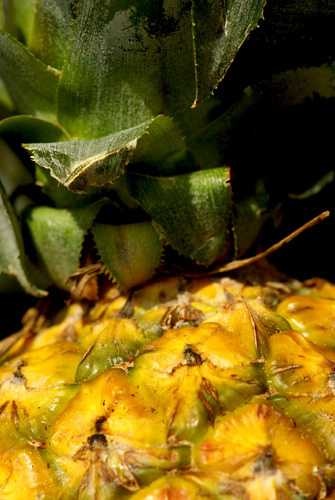
Label: Pineapple